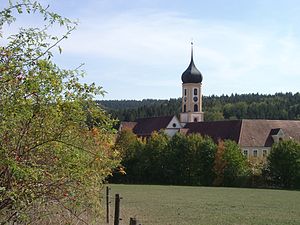
Naturparker i Tyskland / Naturparker
Kloster Oberschönenfeld
Naturparker i Tyskland er en liste over de 104 naturparker der er er oprettet i henhold til § 27 i Bundesnaturschutzgesetz. De omfatter omkring 25% af Tysklands areal.